Mysore painting

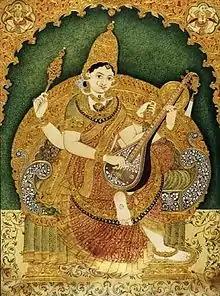
Mysore Painting depicting Goddess Saraswati

Mysore painting is an important form of classical South Indian painting style that originated in and around the town of Mysore in Karnataka. The painting style was encouraged and nurtured by the Mysore rulers. Painting in Karnataka has a long and illustrious history, tracing its origins back to the Ajanta Caves period (2nd century BC to 6th century AD). The distinct school of Mysore painting evolved from the paintings during the Vijayanagara Empire period, the rulers of Vijayanagara and their feudatories encouraged literature, art and architecture as well as religious and philosophical discussions. With the fall of the Vijayanagara Empire after the 1565 Battle of Talikota, the artists who were until then under royal patronage migrated to various places such as Mysore, Tanjore and Surpur among others. Absorbing the local artistic traditions and customs, the erstwhile Vijayanagara school of painting gradually evolved into the many styles of painting in South India, including the Mysore and Tanjore schools of painting.